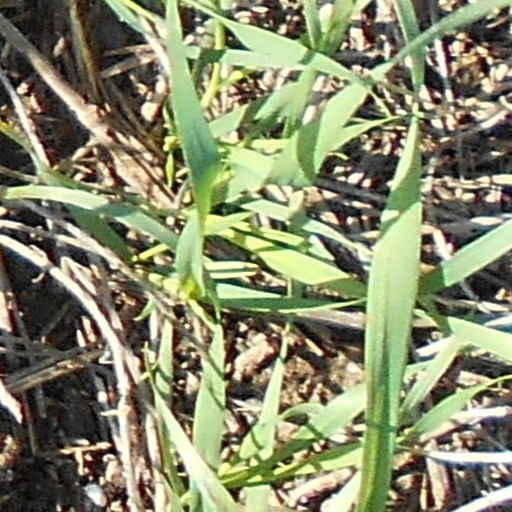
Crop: wheat